1860 Democratic National Conventions

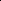
Nominees Douglas and Johnson (Official) Breckinridge and Lane (Southern)

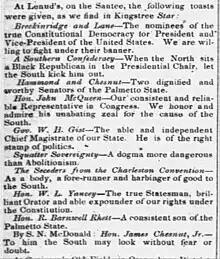
Toasts made in South Carolina on the Fourth of July 1860 include the language "Southern Confederacy," applaud the collapse of the Charleston convention, endorse the Breckinridge–Lane ticket, and deem Lincoln a "Black Republican" ("Charleston Daily Courier", July 16, 1860)

The 1860 Democratic National Conventions were a series of presidential nominating conventions held to nominate the Democratic Party's candidates for president and vice president in the 1860 election.